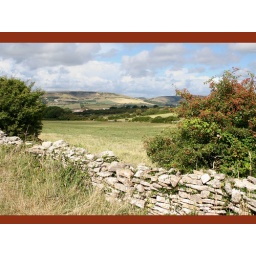
A stone wall beside the footpath from Dancing ledge. Purbeck hills in the distance.